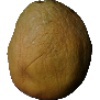
Label: Papaya 1